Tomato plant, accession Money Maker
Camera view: tilt-top (135 deg); turntable rotation: 0 degrees
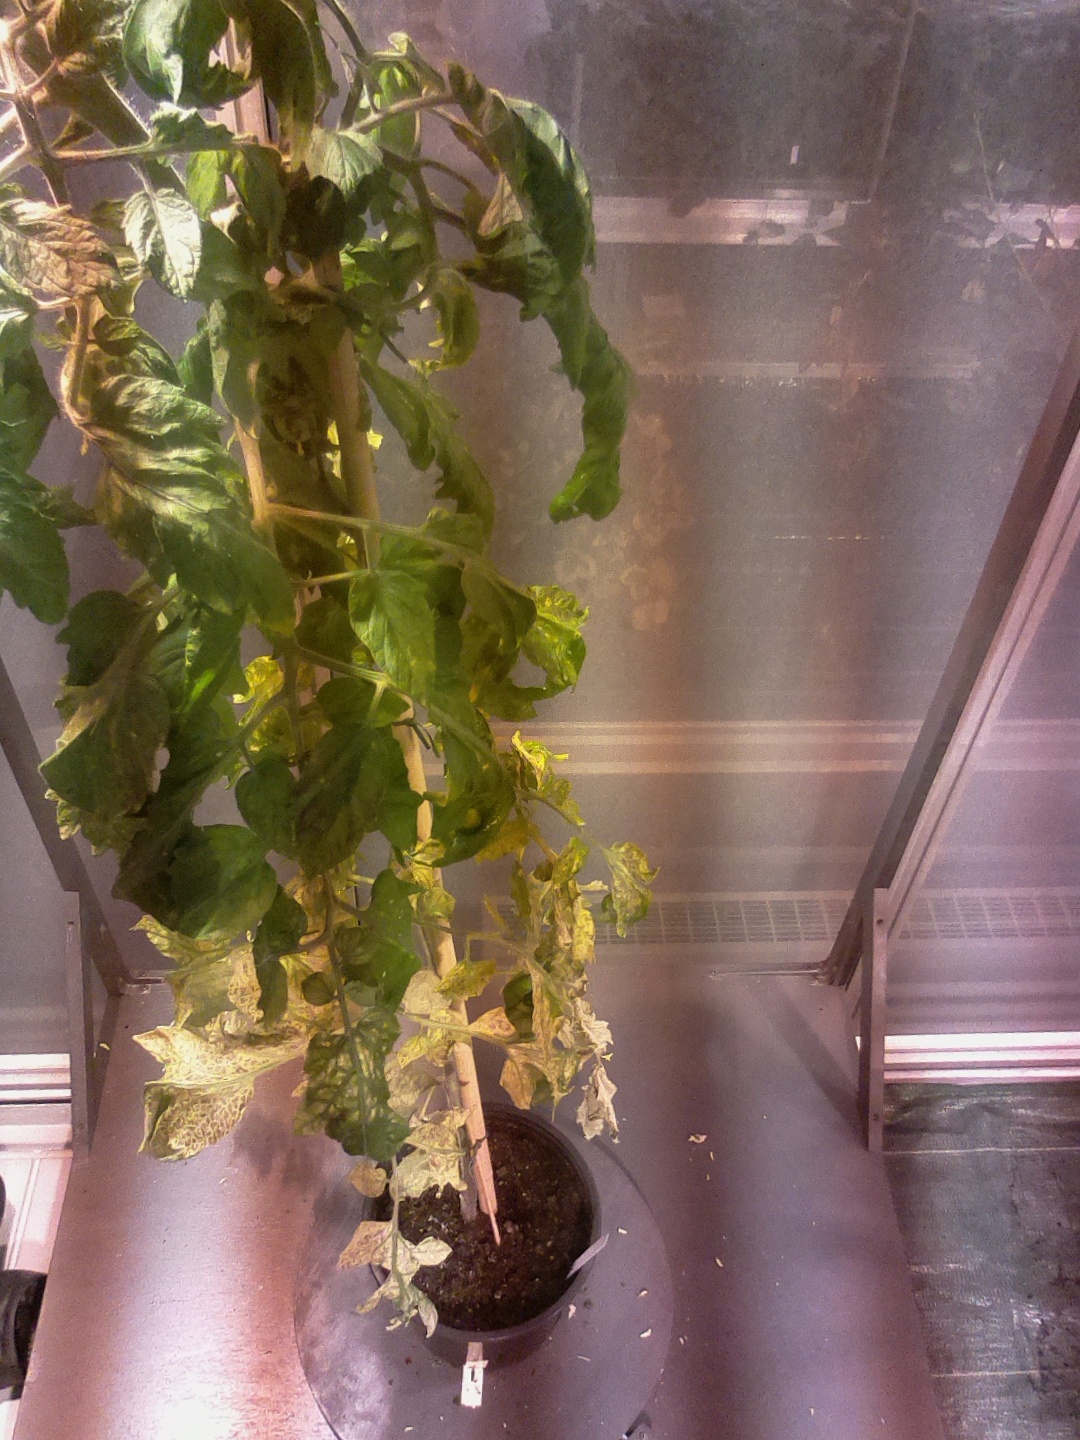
BBCH growth stage 72: 20%-30% of final fruit size